Tamás Horváth (chess player)

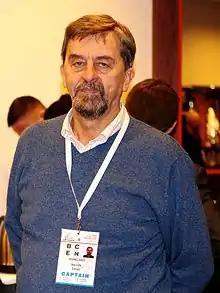
Tamás Horváth in 2013

Tamás Horváth (born 23 October 1951) is a Hungarian chess International Master (1982). He is a European Team Chess Championship bronze medalist (1983).